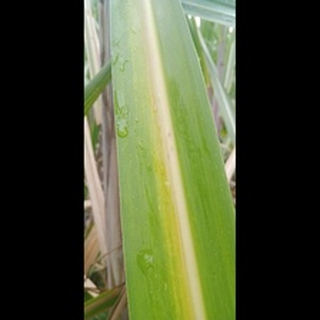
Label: sugarcane_yellow_leaf_disease